Neils Hogenson House

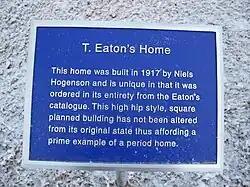
Historic interest plaque.

From the early 1900s to the 1930s, Eaton's sold entire houses from their catalogues to help with the population boom throughout Western Canada. The materials were shipped by rail to the nearest community, paid for at the station, and then hauled to the site for construction. Pricing for a home usually cost around $1,577.00 to $2,049.00 from 1917-1918. The total price depended on the extras to be added in. For $146.00 more you could add a "Hot Air Heating Plant" and for $180.00, a complete "Plumbing Outfit". The basement concrete and interior finishing were extra. This made building a home a quick and easier job for the settlers living throughout the prairies, where wood was scarce and supplies were short.